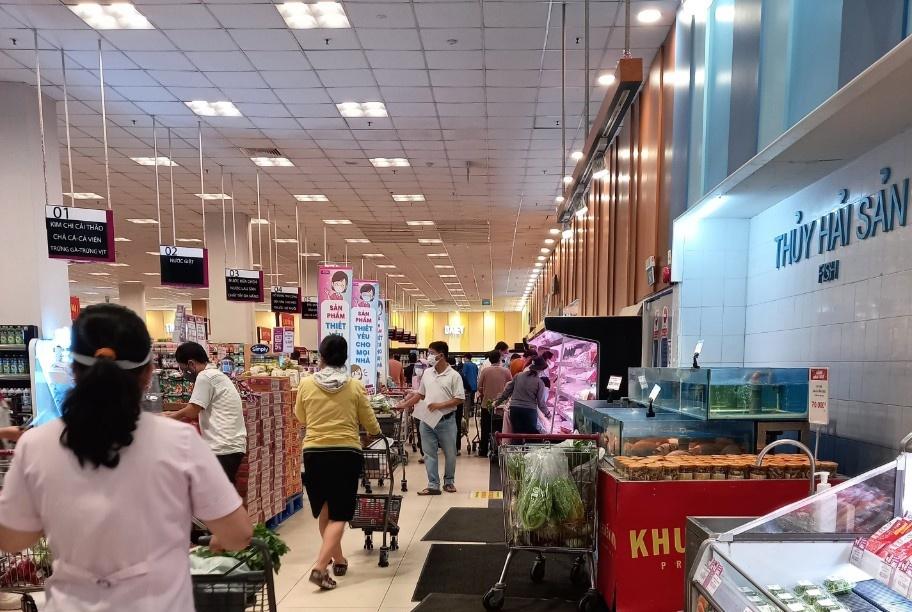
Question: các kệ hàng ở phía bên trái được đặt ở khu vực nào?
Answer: khu vực thủy hải sản